House of Lords

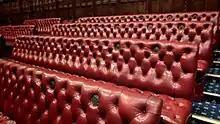
Benches in the chamber are coloured red. In contrast, the benches in the House of Commons are green.

The Conservative–Liberal Democrat coalition agreed, after the 2010 general election, to outline clearly a provision for a wholly or mainly elected second chamber, elected by proportional representation. These proposals sparked a debate on 29 June 2010. As an interim measure, appointment of new peers would reflect the shares of the vote secured by the political parties in the last general election.